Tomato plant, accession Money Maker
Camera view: tilt-top (135 deg); turntable rotation: 330 degrees
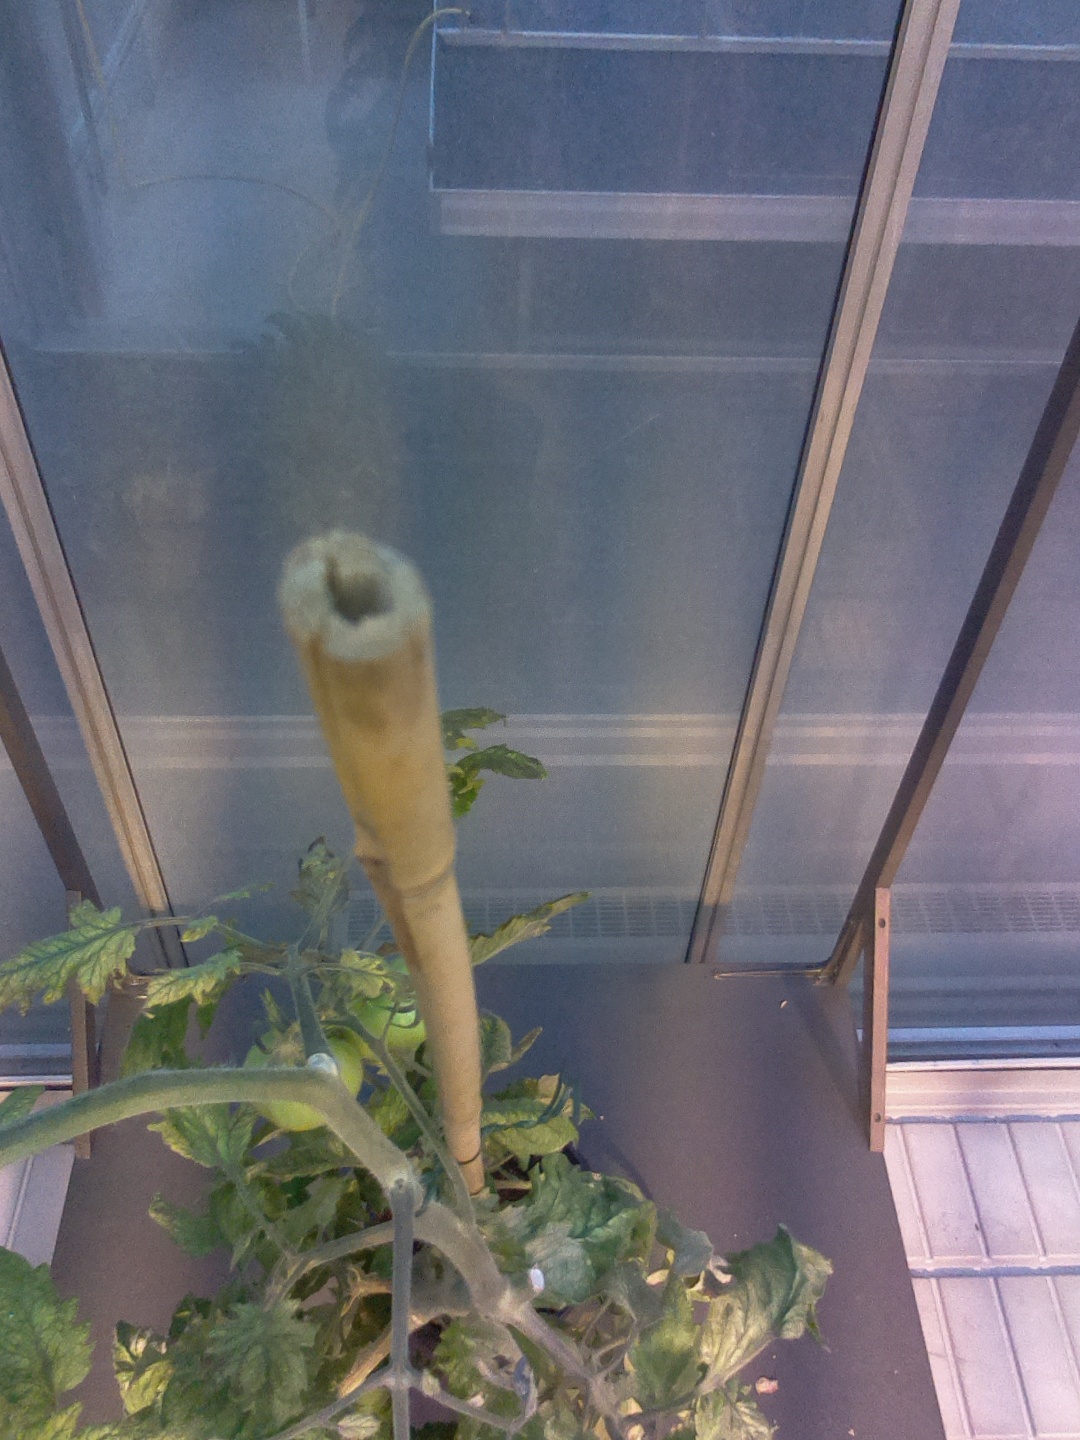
BBCH growth stage 79: 90% -100% of final fruit size